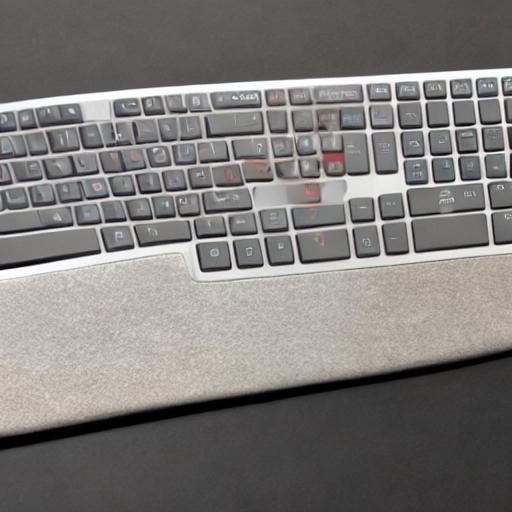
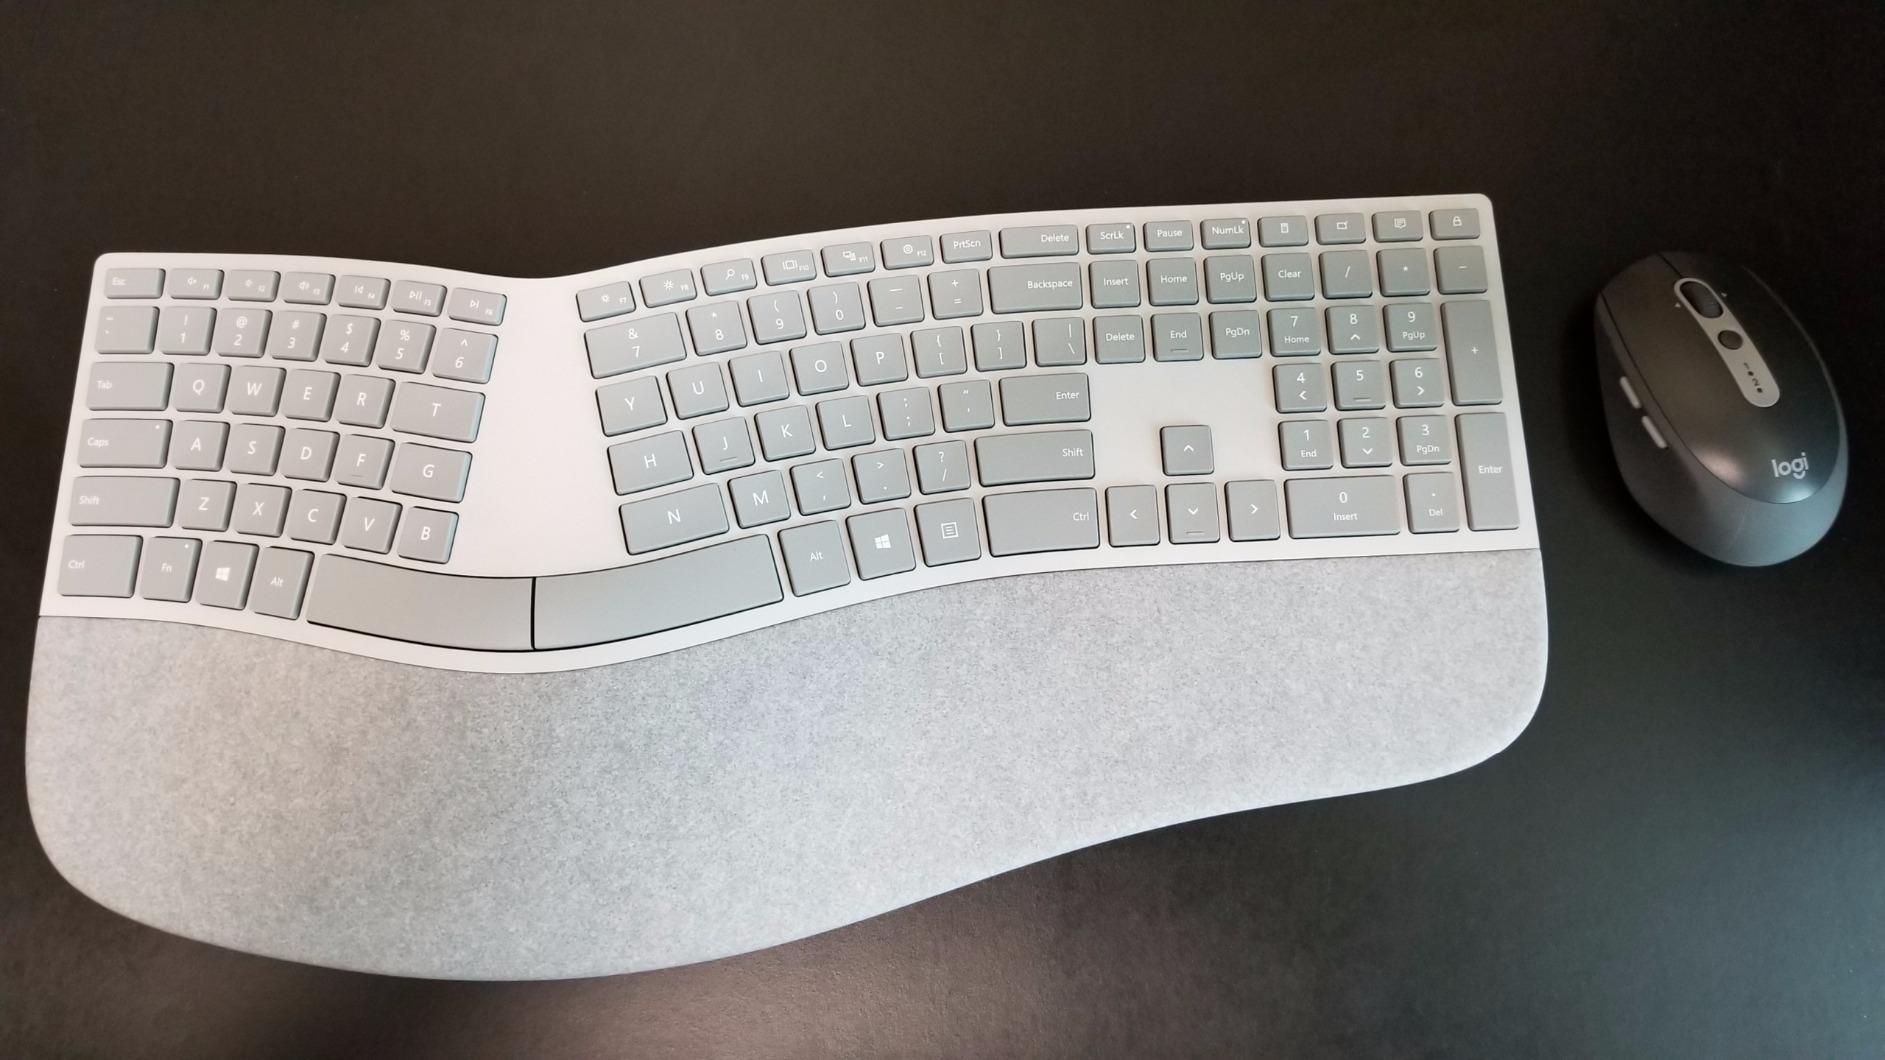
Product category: keyboard
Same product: no